Maritime Monument, Copenhagen

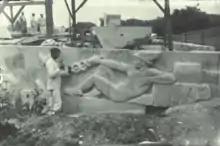
The monument under construction

On a board meeting in the Danish Steamship Owners' Association on 10 November 1921, it was decided to terminate a war accident insurance policy. On a later meeting, on 15 March 1923, Johan Hansen proposed to use unused funds (circa DKK 435,000) for the creation of a memorial to seamen of the Danish merchant fleet who had lost their lives at sea during the war years. The proposal was unanimously approved on a meeting on 17 May 1923. A committee consisting of Christian Sass, Johan Hansen, A.N. Petersen and Eilert Maegaard was put in charge of the project and DKK 50,000 was allocated to its realization.